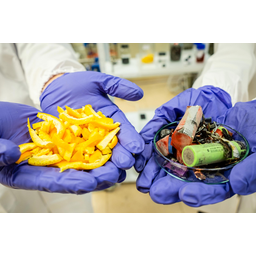
Label: generalcompost